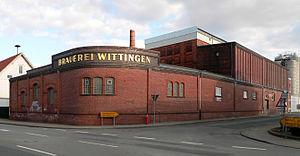
La Privatbrauerei Wittingen est une brasserie à Wittingen.